Elisabeth Christine of Brunswick-Wolfenbüttel

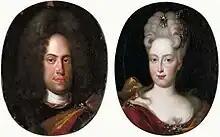
Emperor Charles and Empress Elisabeth Christine at the time of their marriage in 1708

At the time of the wedding, Charles was fighting for his claim to the Spanish throne against the French candidate Philip, so he was living in Barcelona. Elisabeth Christine arrived in Spain in July 1708 and married Charles on 1 August 1708 in the church of Santa María del Mar, Barcelona. As Philip had already fathered a son, Elisabeth Christine was immediately pressured to produce a son. During her time in Spain, she had a long-term correspondence with her mother, which was reportedly a consolation for the continuous pressure to produce a son.